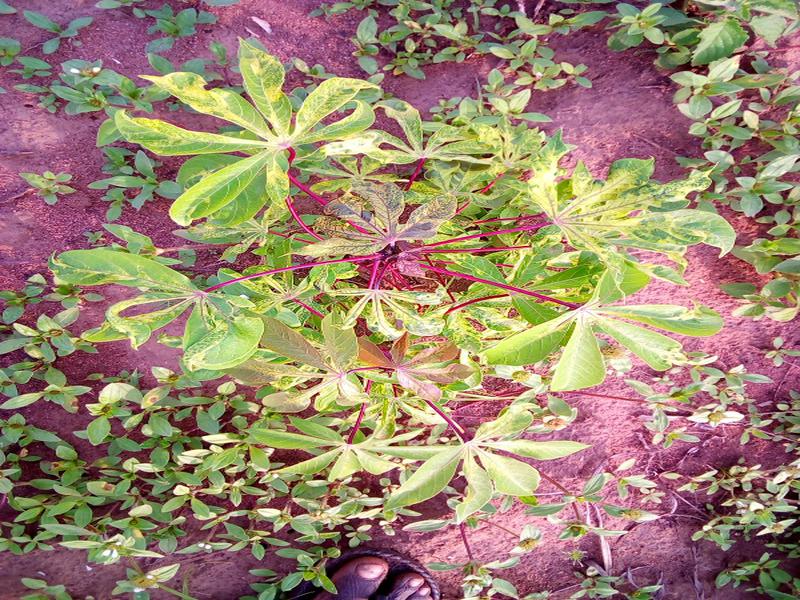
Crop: cassava
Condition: mosaic_disease